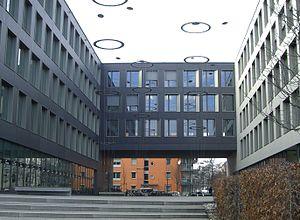
EU Business School est une école de commerce et de management avec des campus à Genève et à Montreux en Suisse, à Munich en Allemagne et à Barcelone en Espagne.